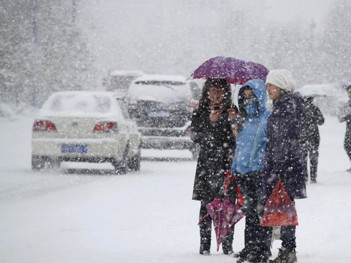
Weather: snow or frosty